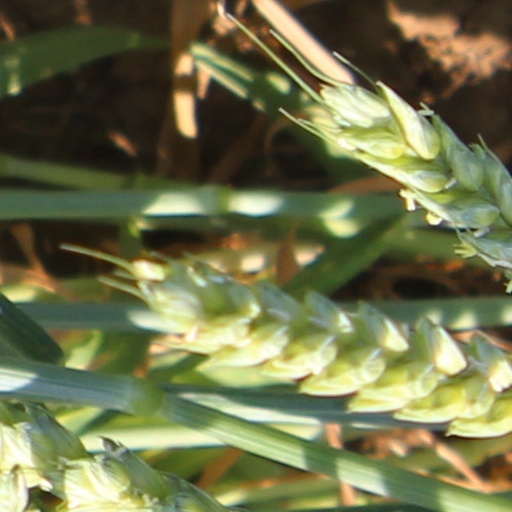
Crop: wheat